Deep brain stimulation

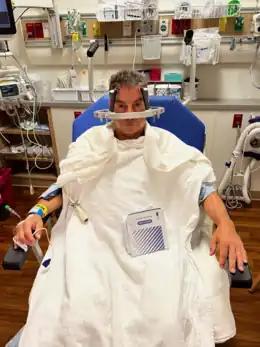
An adult male undergoing pre-operative preparation for deep brain stimulation

The DBS system consists of three components: a neurostimulator known as an implanted pulse generator (IPG), its leads and an extension. The neurostimulator has titanium housing and a battery that sends electrical pulses to the brain to interfere with neural activity through deafferentation.